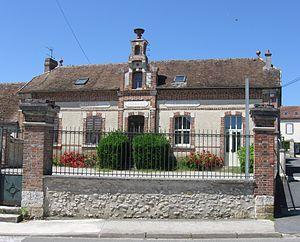
L'ancienne poste d'Everly
Everly est une commune française située dans le département de Seine-et-Marne en région Île-de-France.